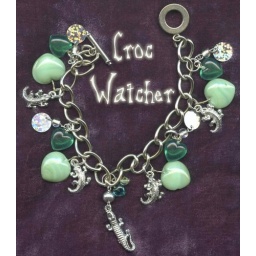
A crocodile and four lizards, this bracelet also features green hearts in glass and acrylic.